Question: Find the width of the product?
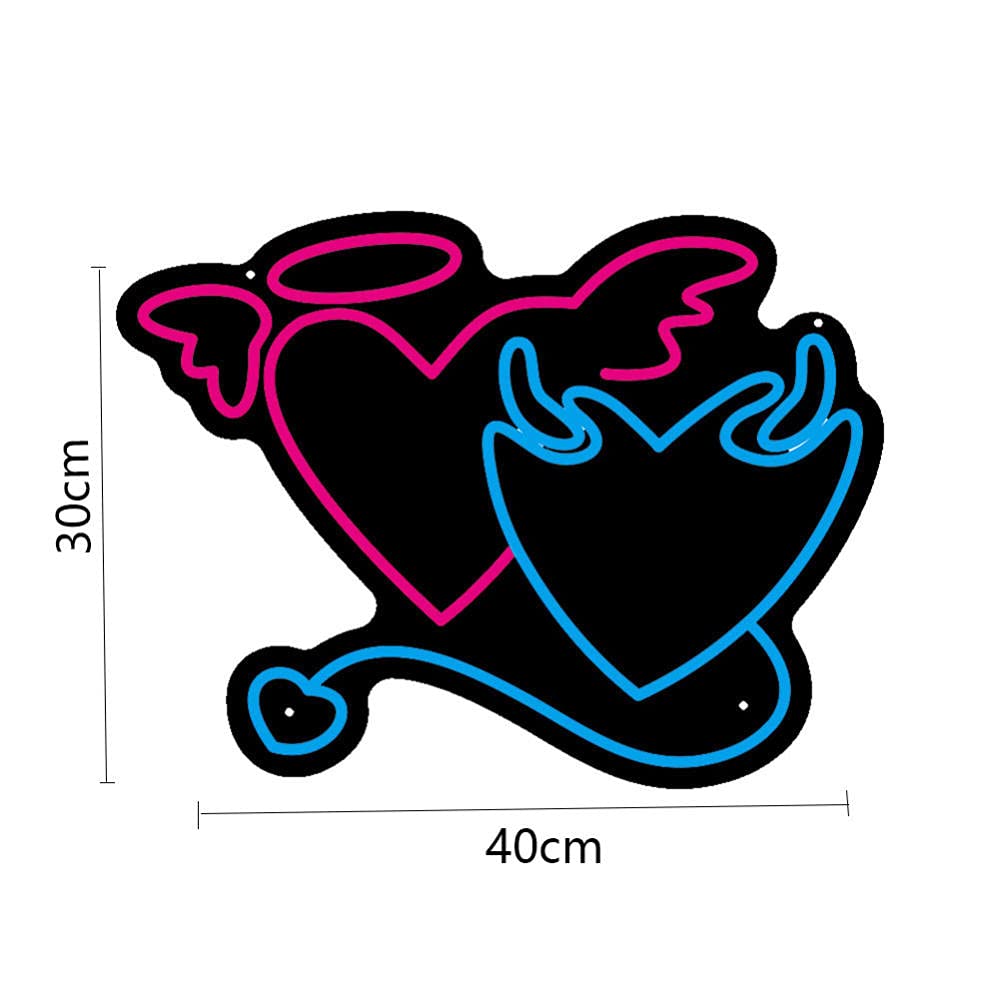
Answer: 40.0 centimetre